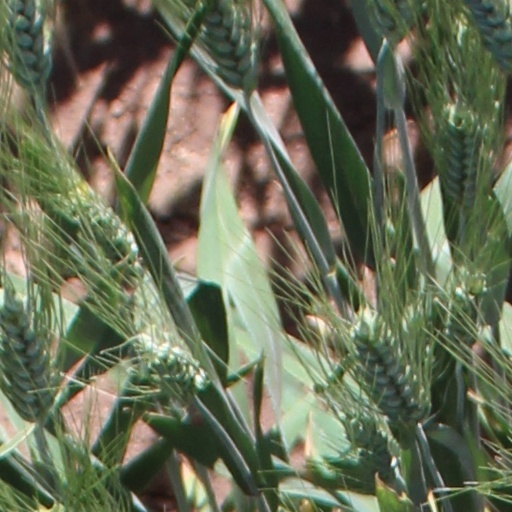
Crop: wheat